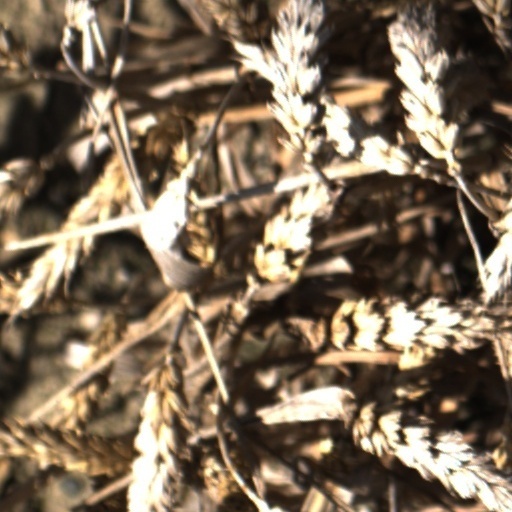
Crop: wheat